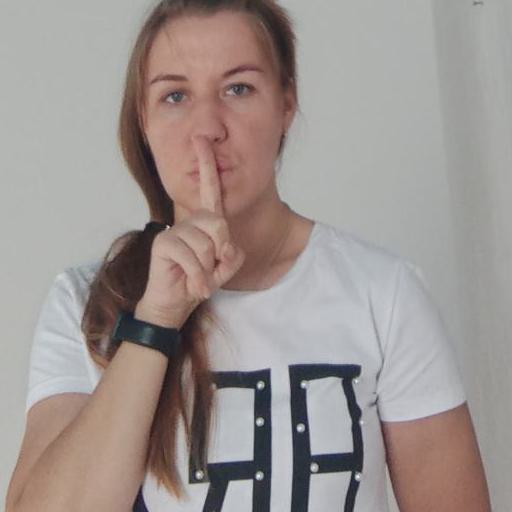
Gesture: mute